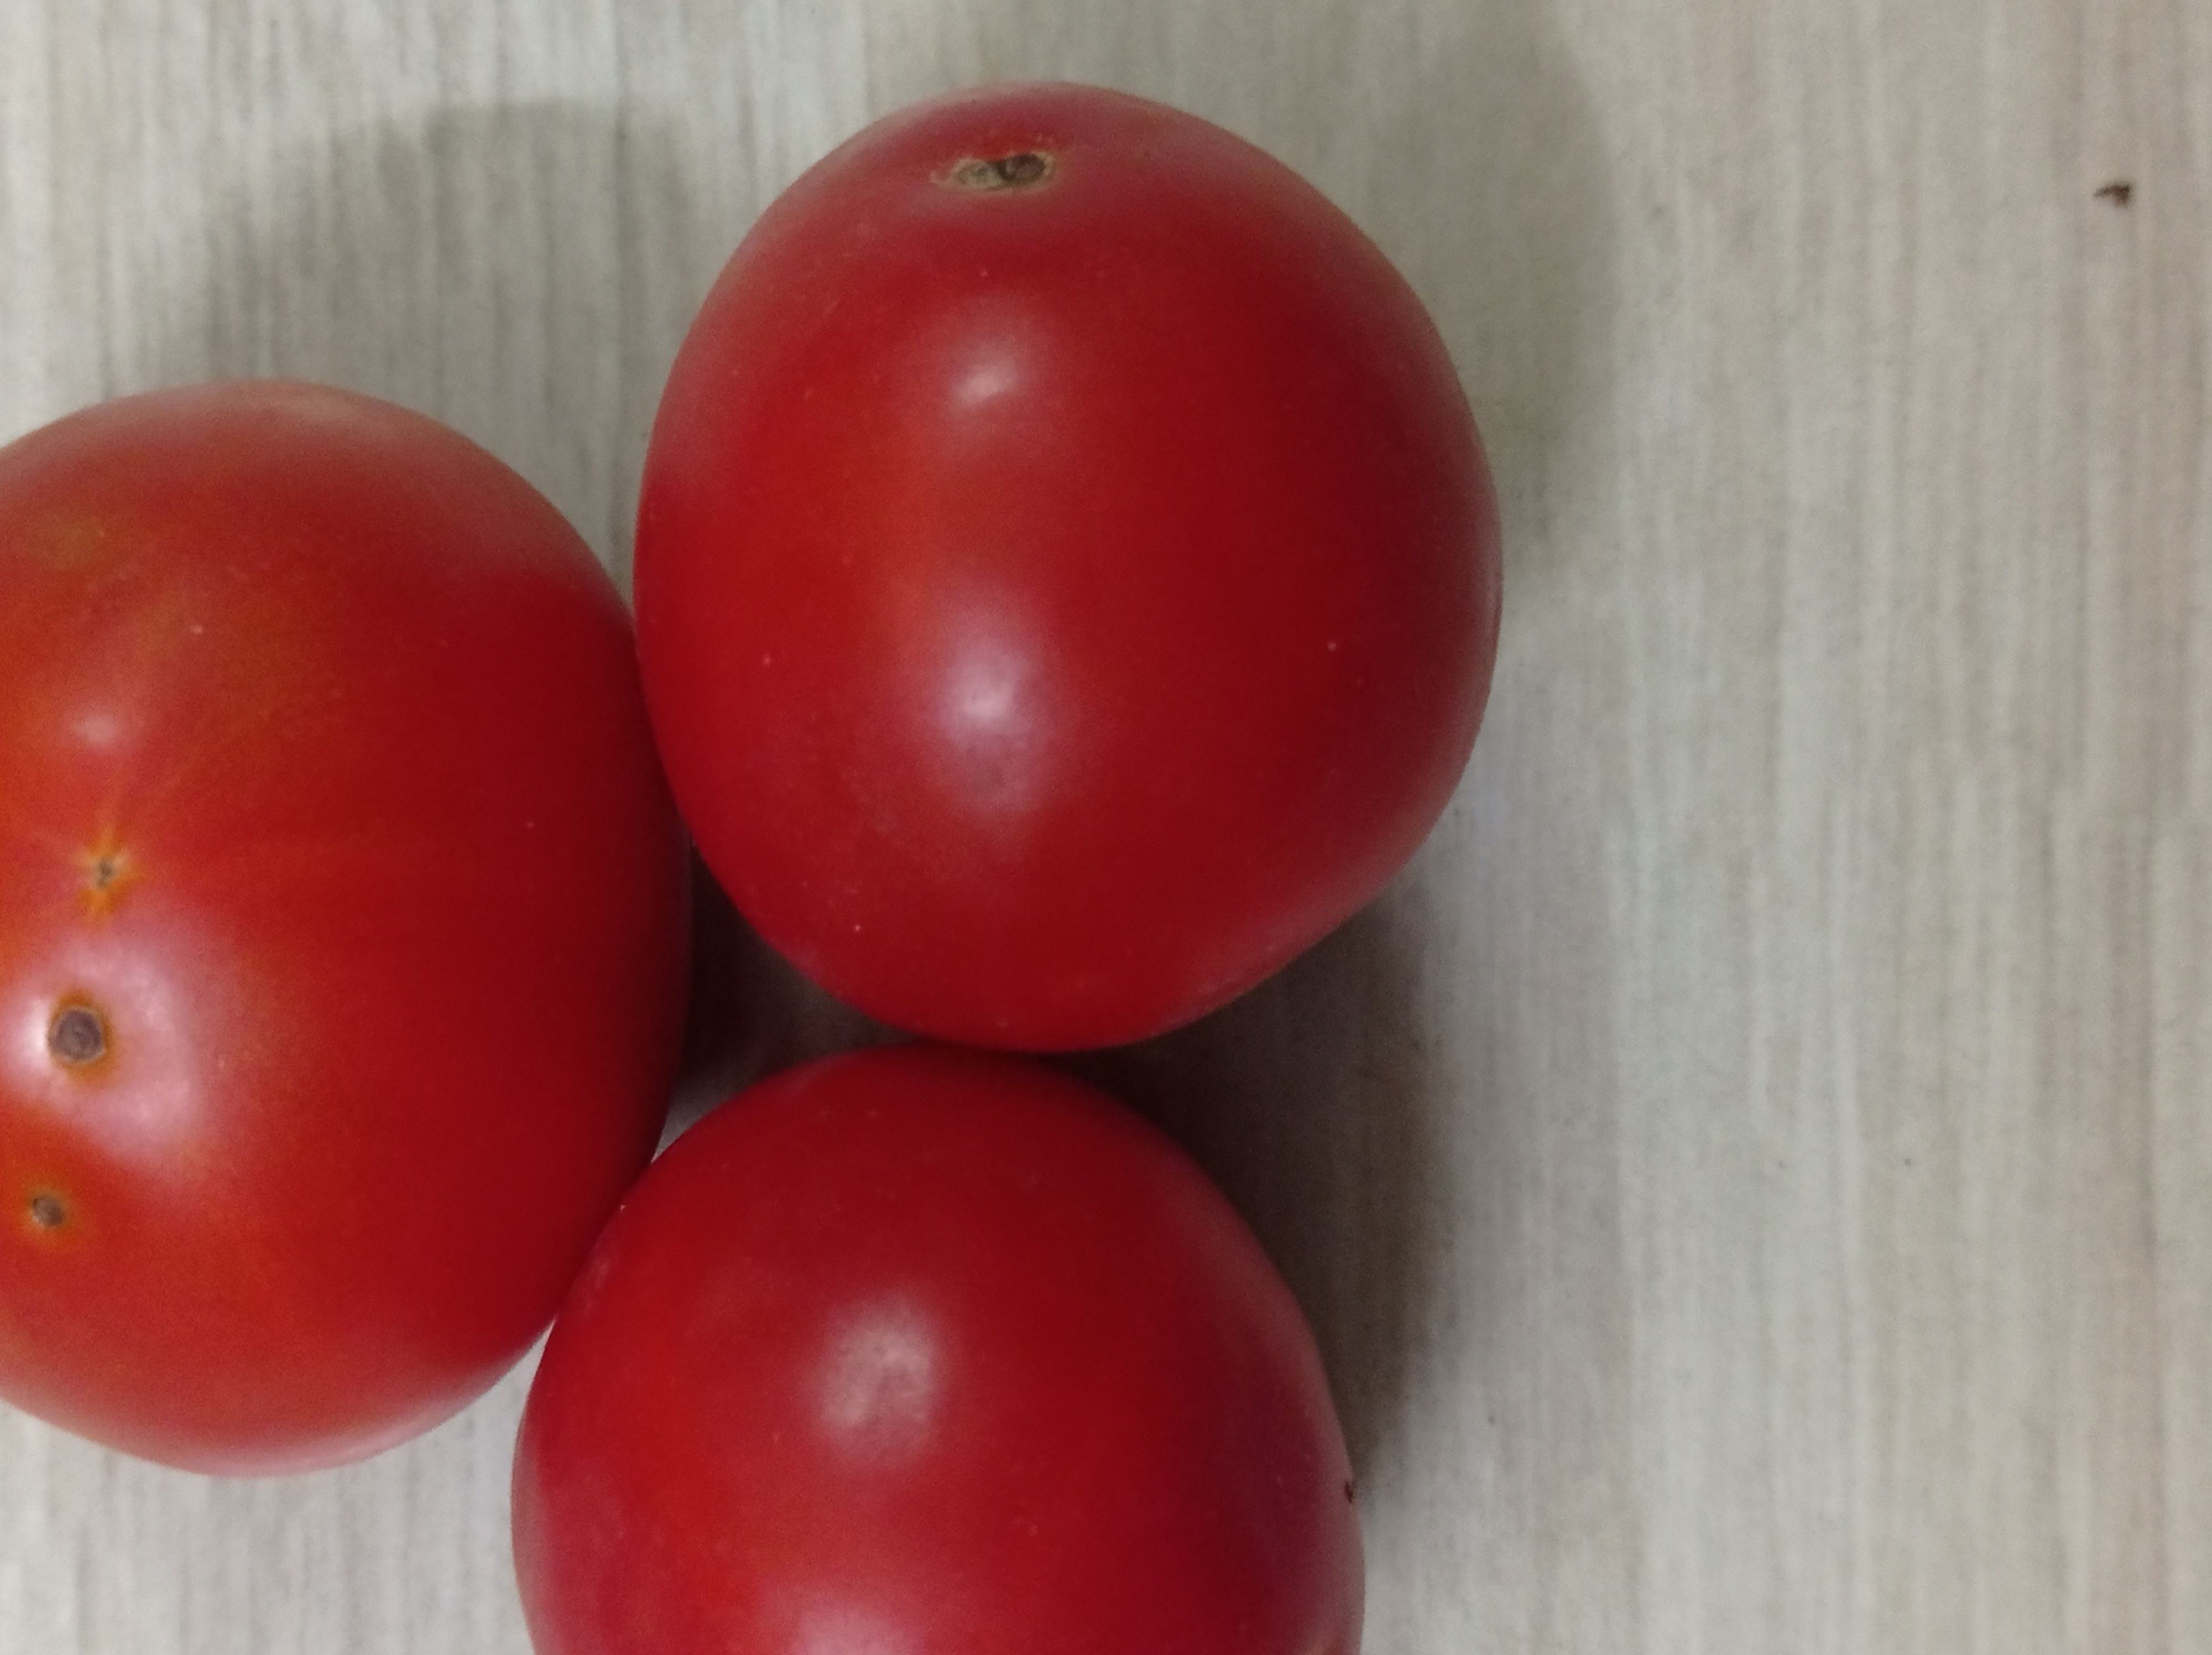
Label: Fresh